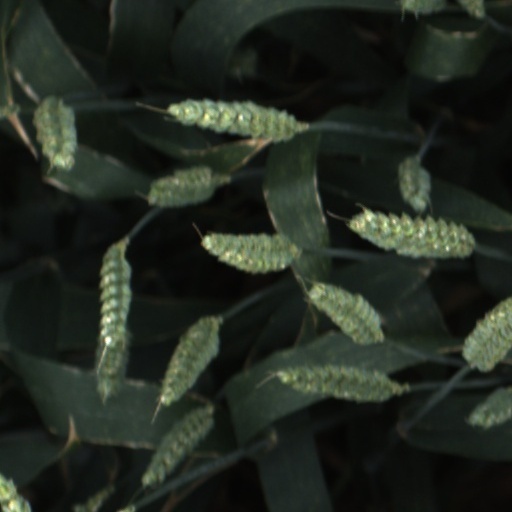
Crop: wheat